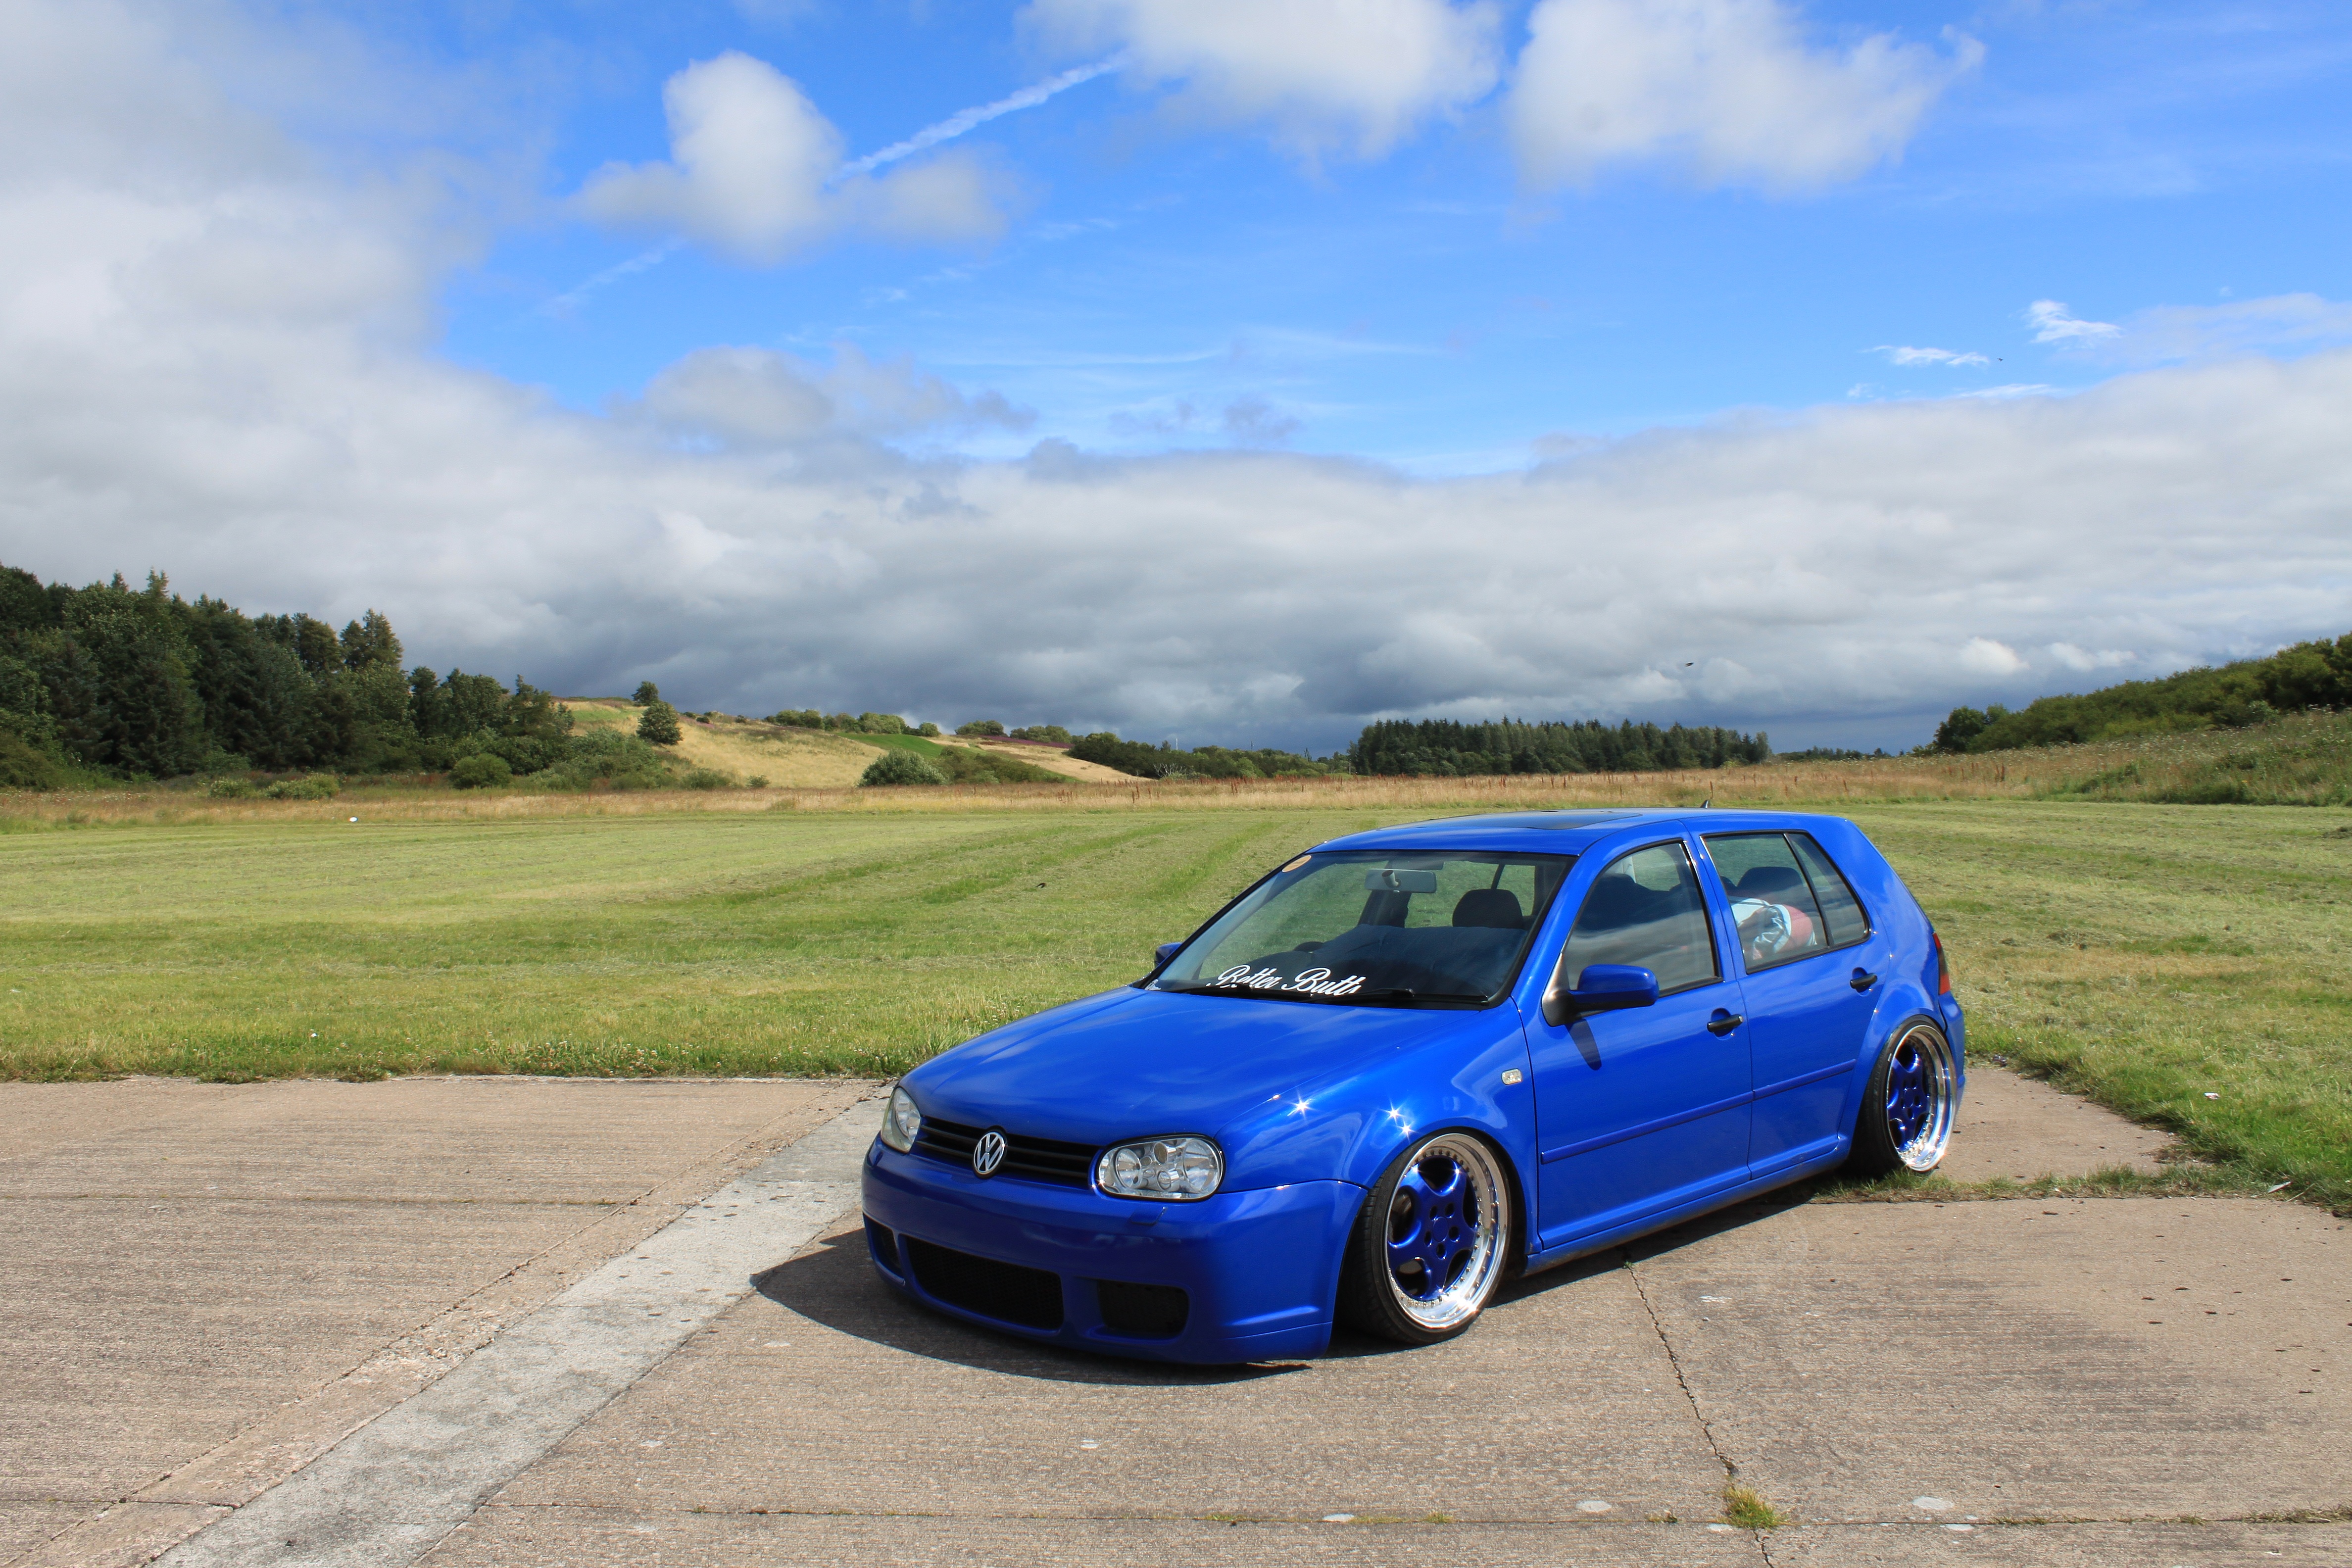
car, wheel, vw, parking, vehicle, blue, golf, sports car, hatchback, race car, sedan, land vehicle, automobile make, hot hatch, renault clio v6 renault sport